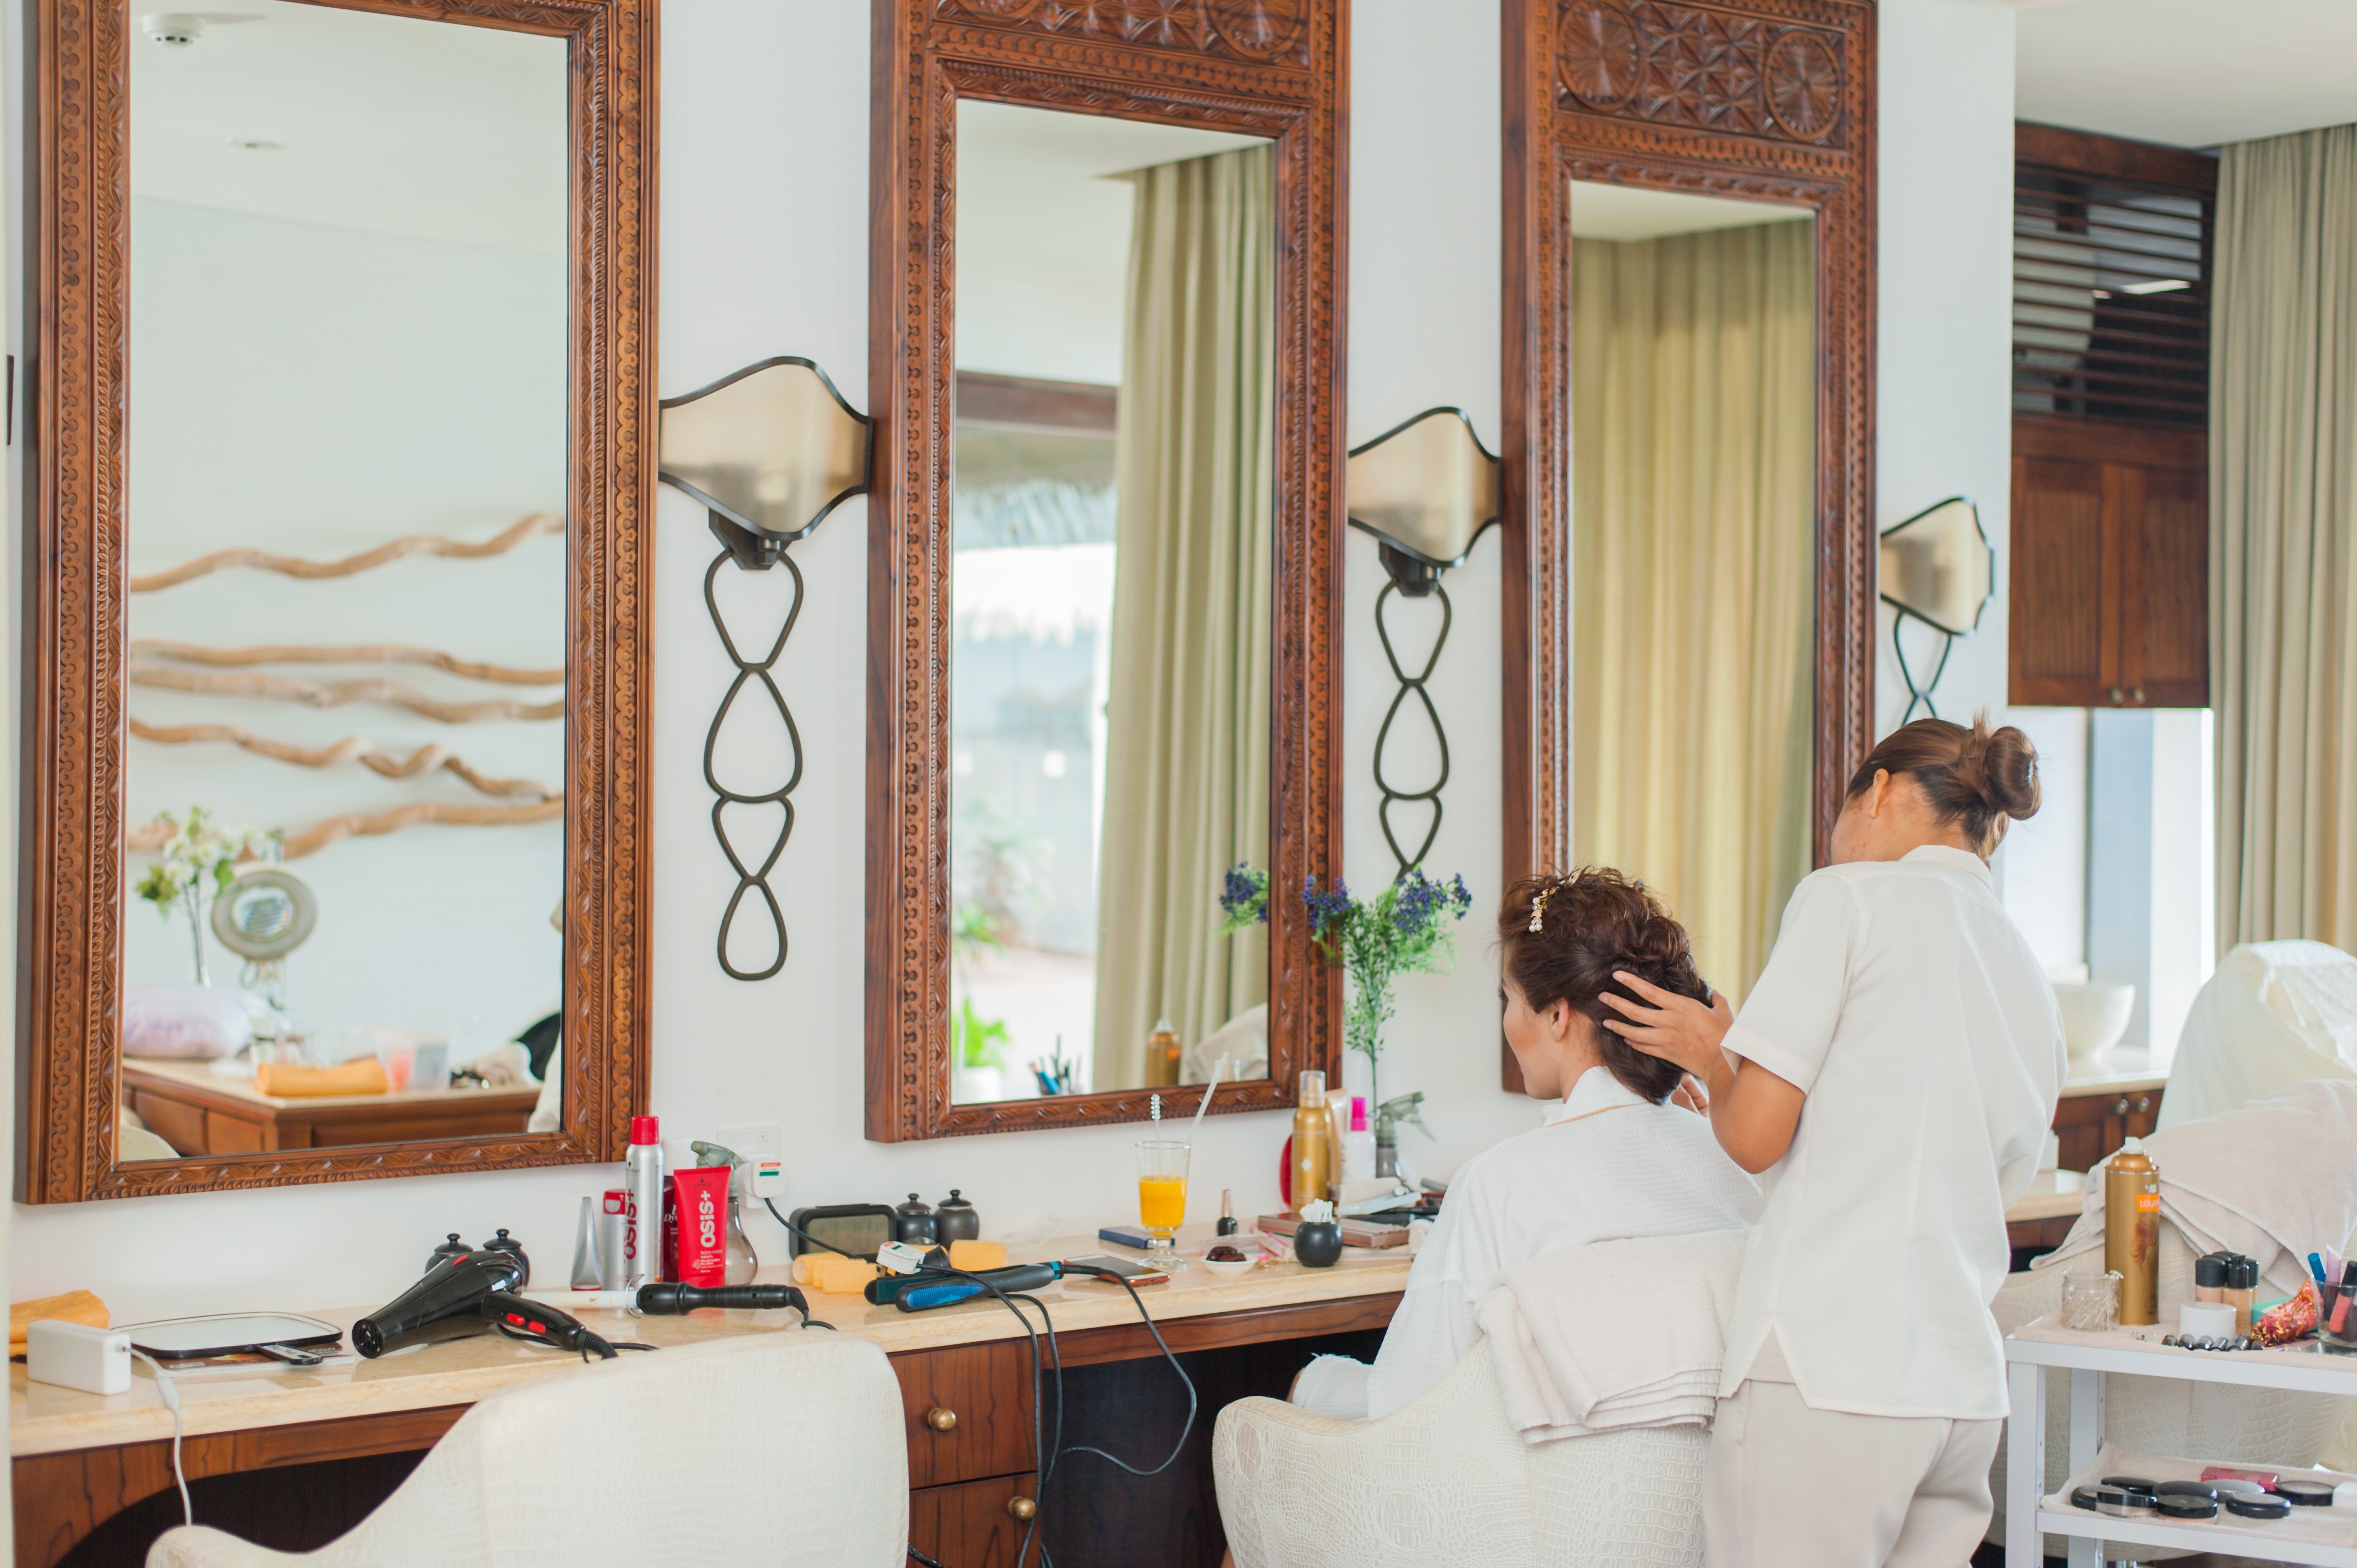
room, interior design, building, furniture, restaurant, textile, house, plant, home, window, wallpaper